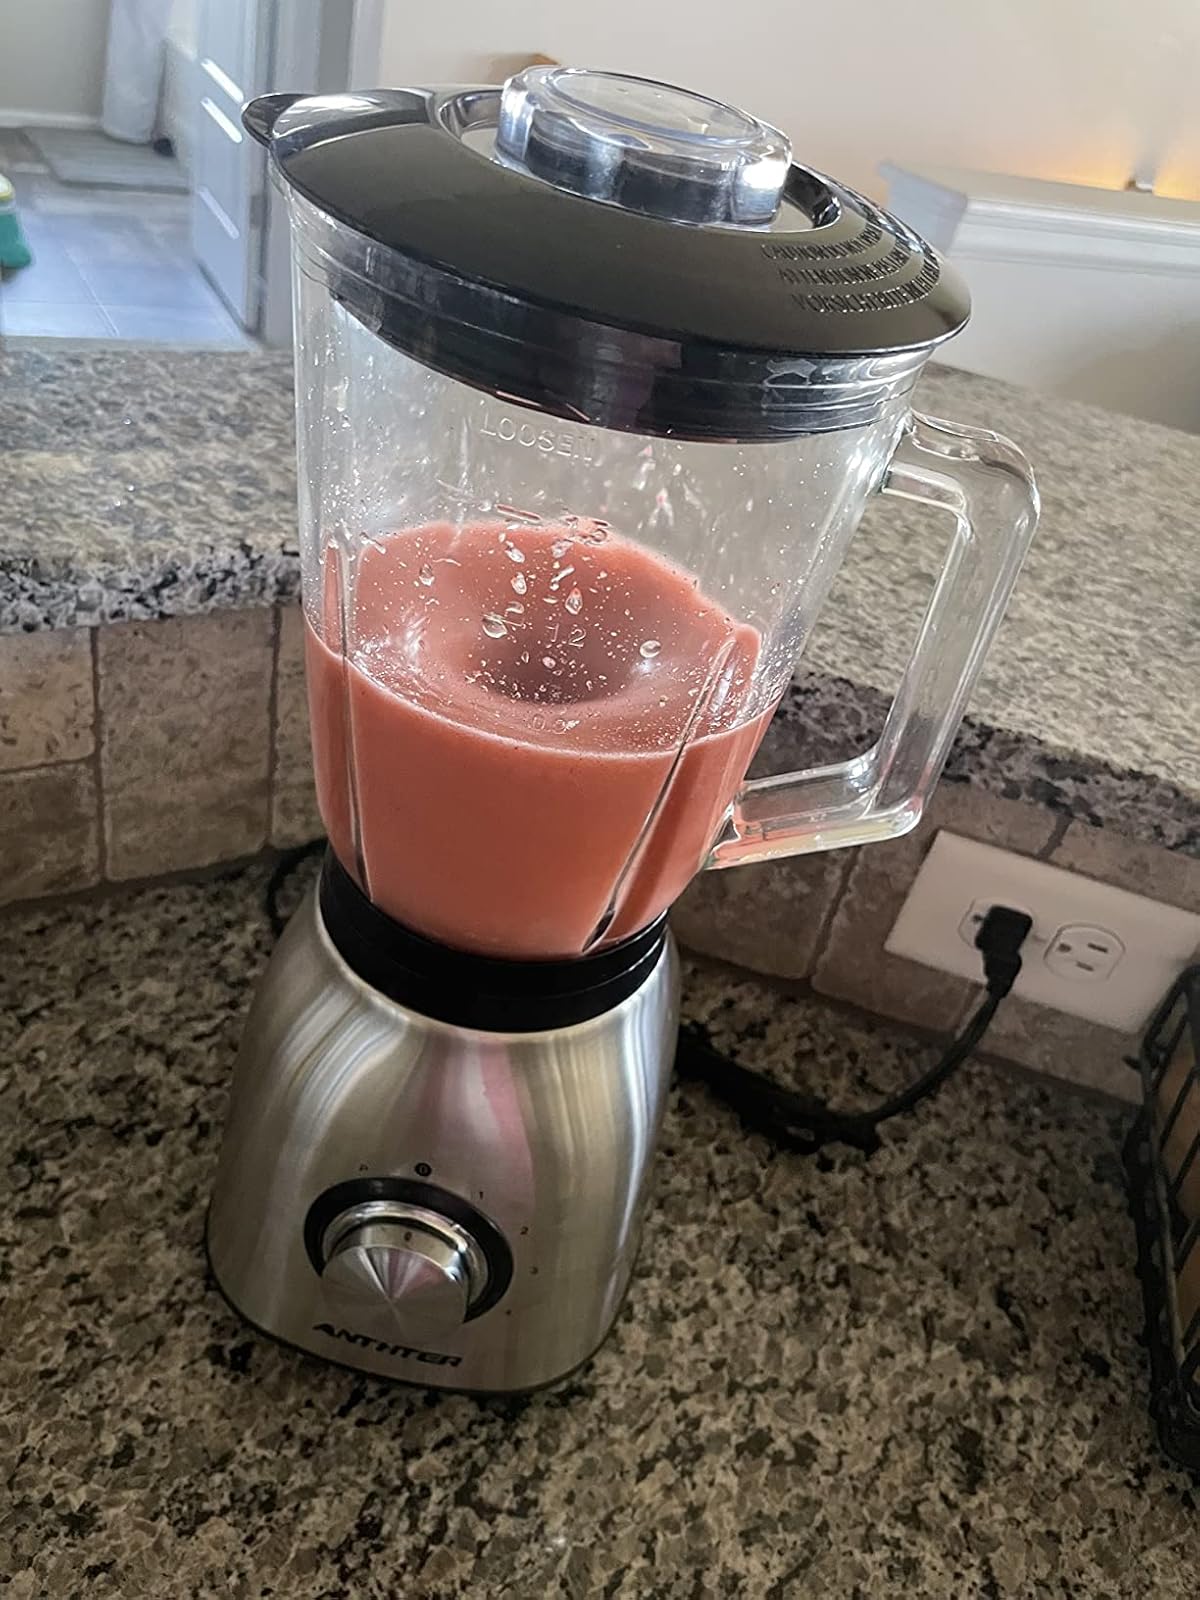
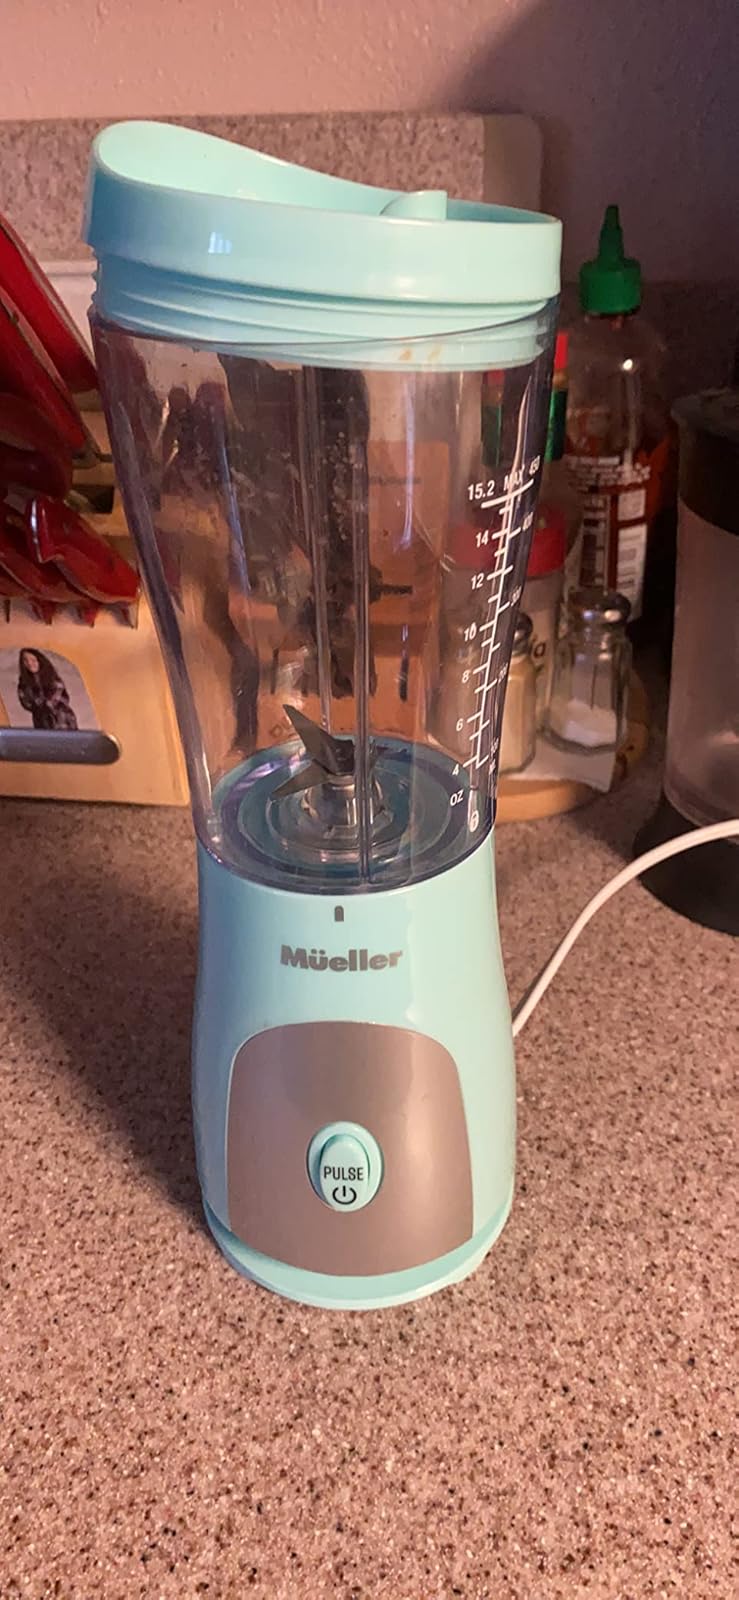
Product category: items_blender
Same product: no